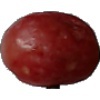
Label: Grape Pink 1